The Jayhawks

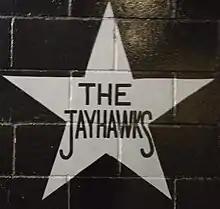
The Jayhawks' star on the outside mural of the Minneapolis nightclub First Avenue

The band announced in September 2015 that they were recording a new studio album with the 2014–2015 lineup. The album was recorded in Portland, Oregon, with Peter Buck from R.E.M and Tucker Martine producing. In January 2016 The Jayhawks announced on their Tumblr account that their new album would be titled "Paging Mr. Proust" and it was released on April 29, 2016 on Thirty Tigers. Kraig Johnson left the band again before the release of "Paging Mr. Proust". Jeff "Chet" Lyster was added as a touring member on guitar, pedal steel and background vocals prior to the 2016 tour.